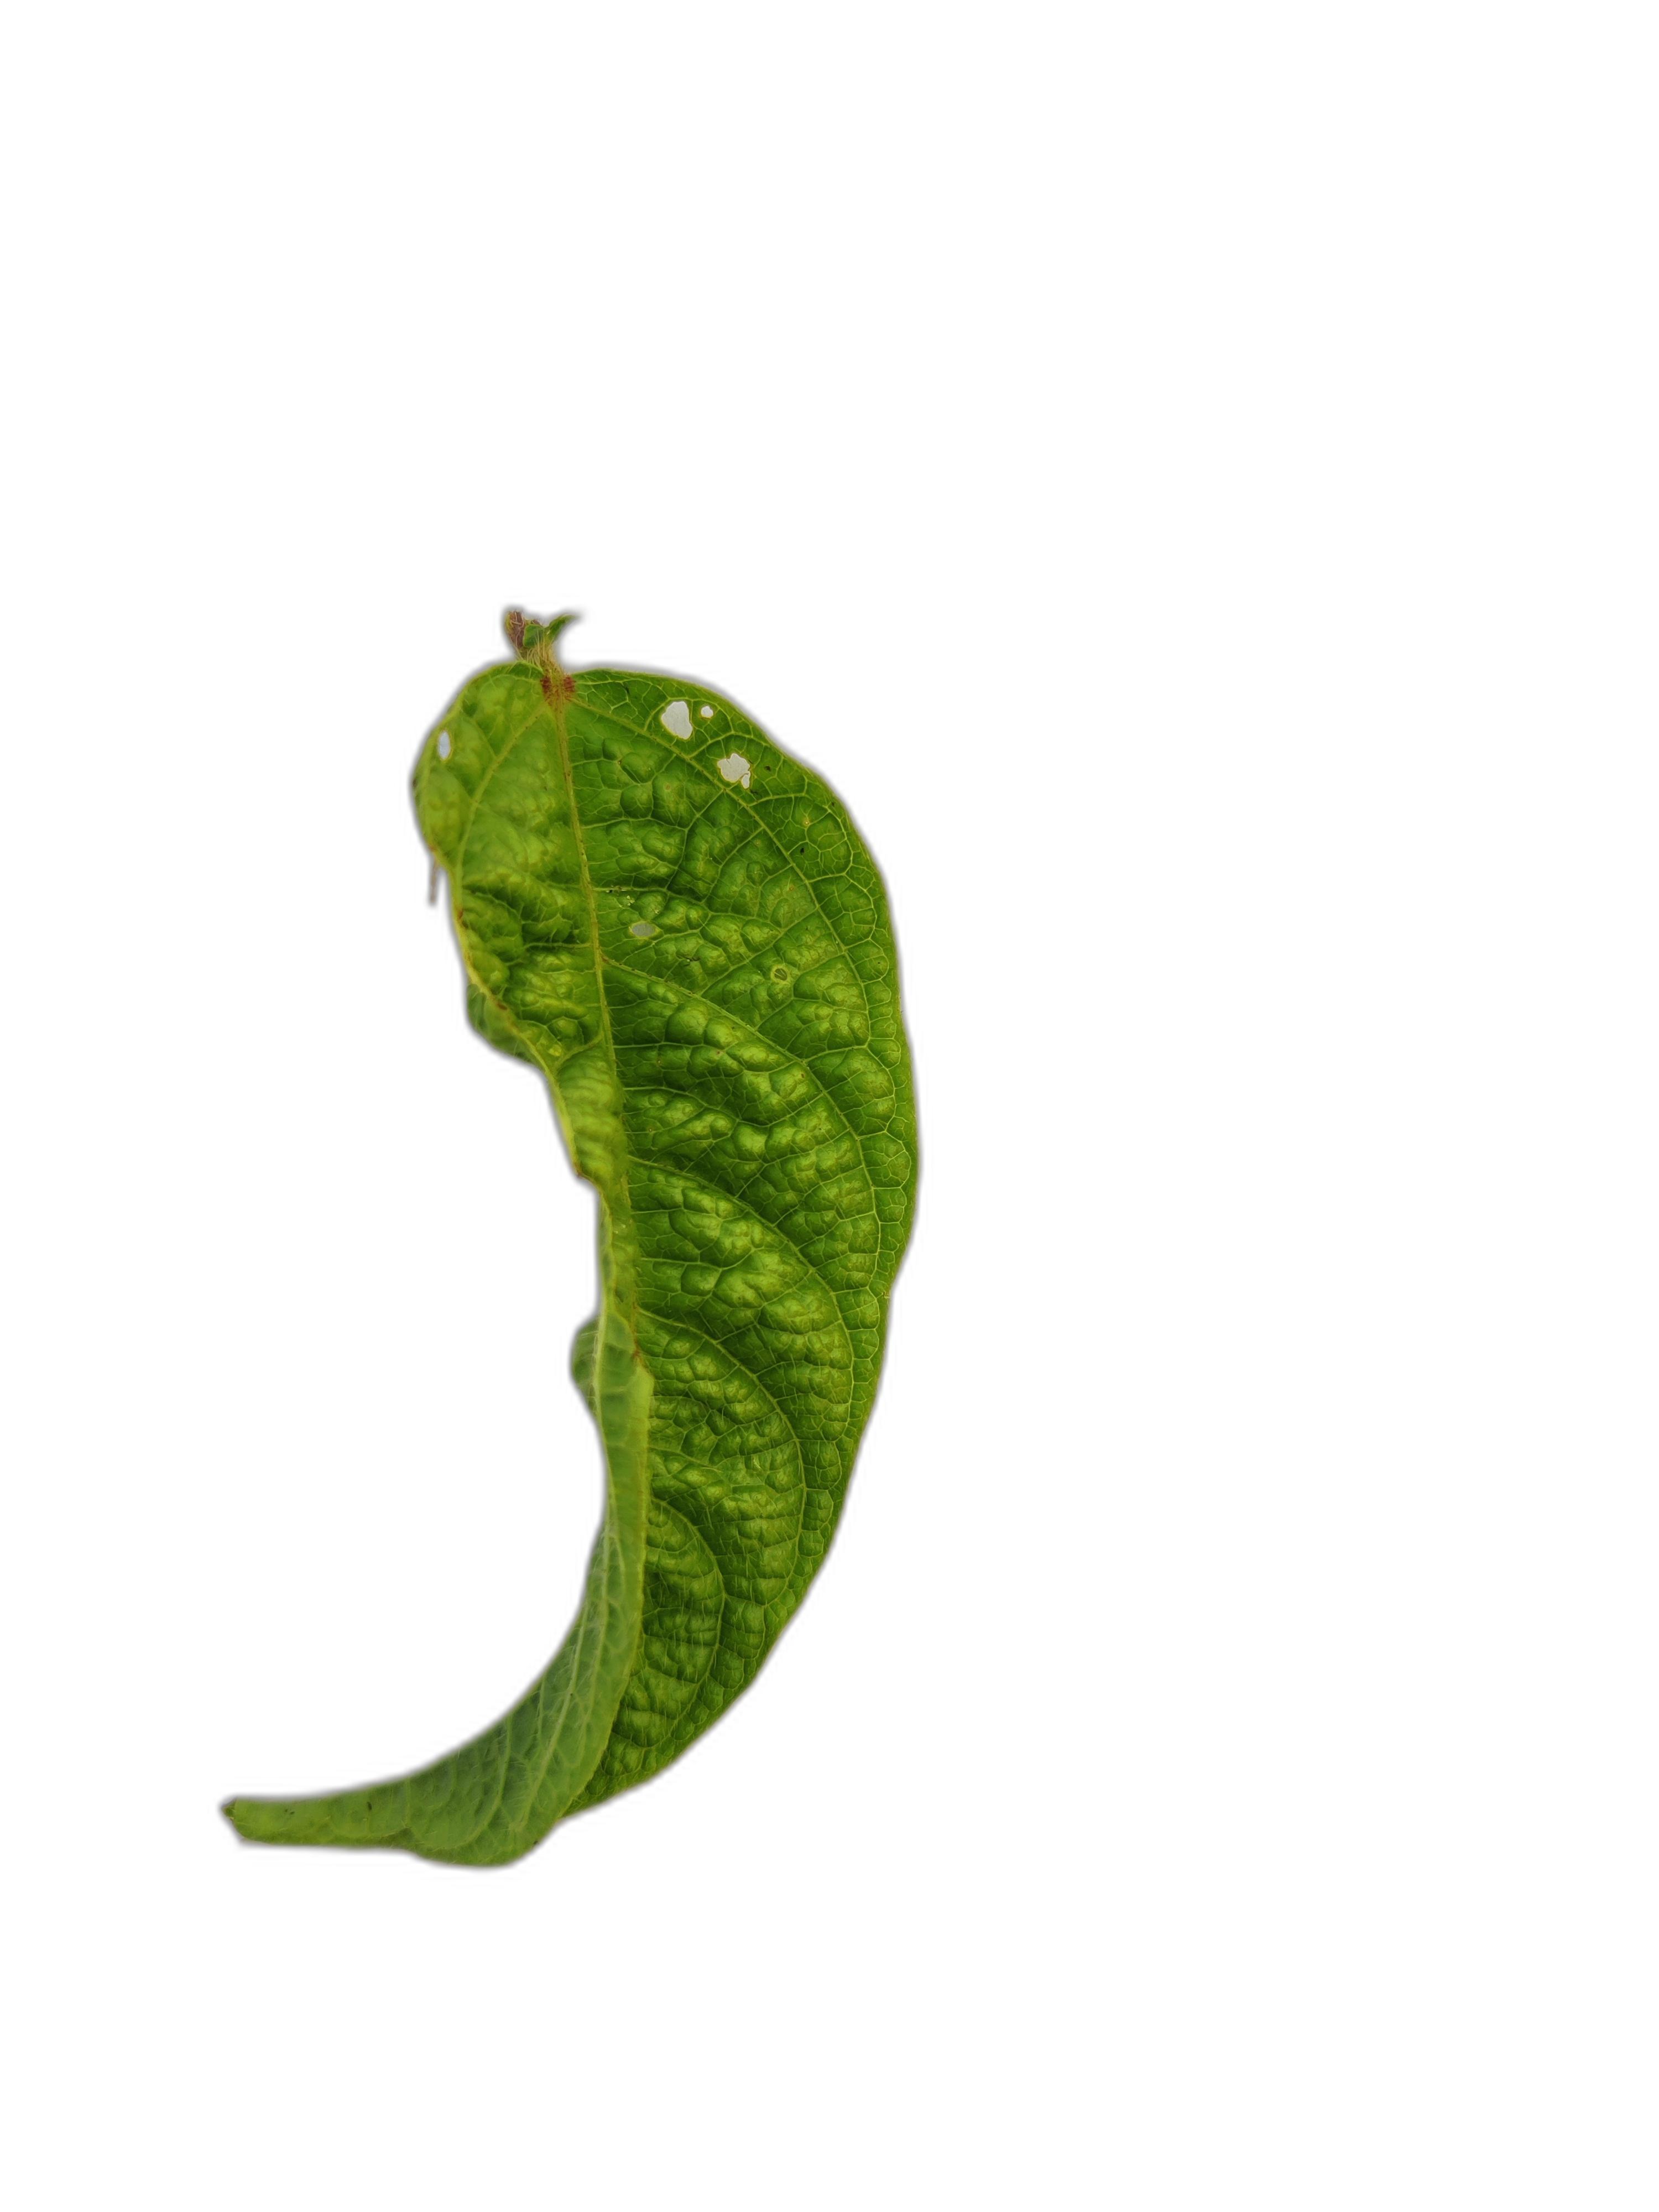
Label: Leaf Crinkle